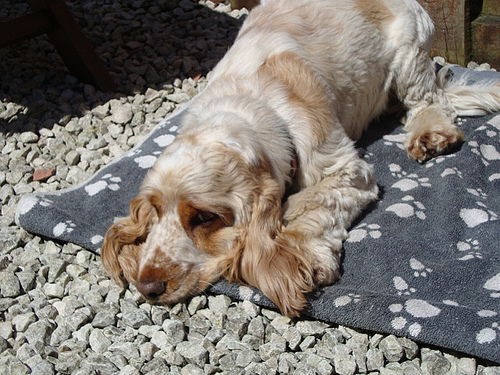
Breed: english cocker spaniel